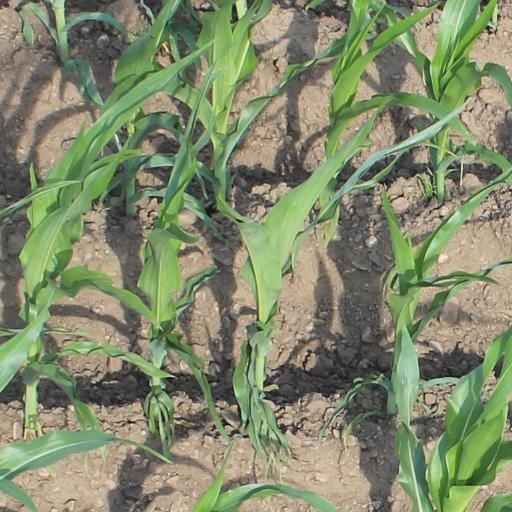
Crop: maize; corn